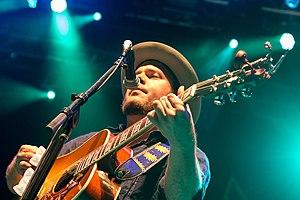
Old Crow Medicine Show est un groupe américain d'americana et de musique country originaire de Nashville, Tennessee.